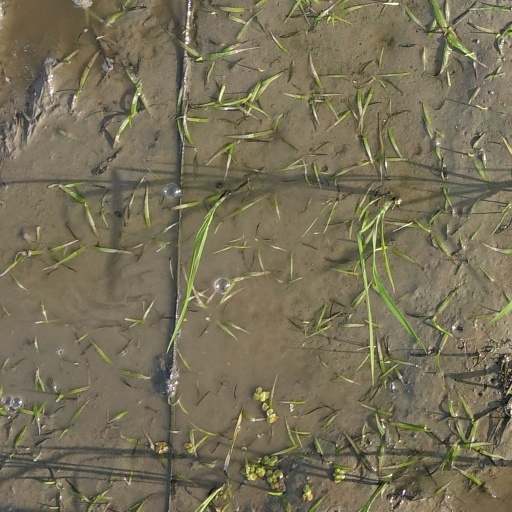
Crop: rice